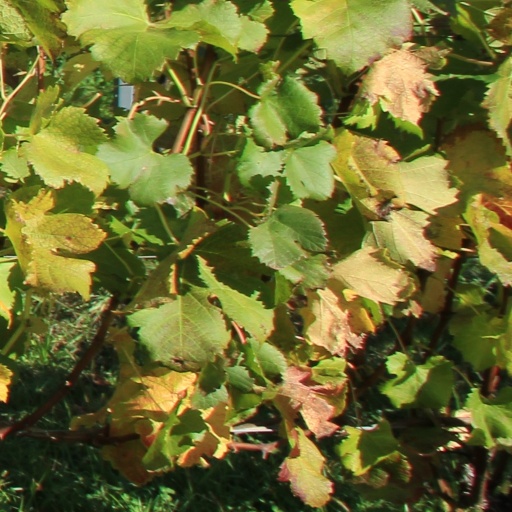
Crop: grape